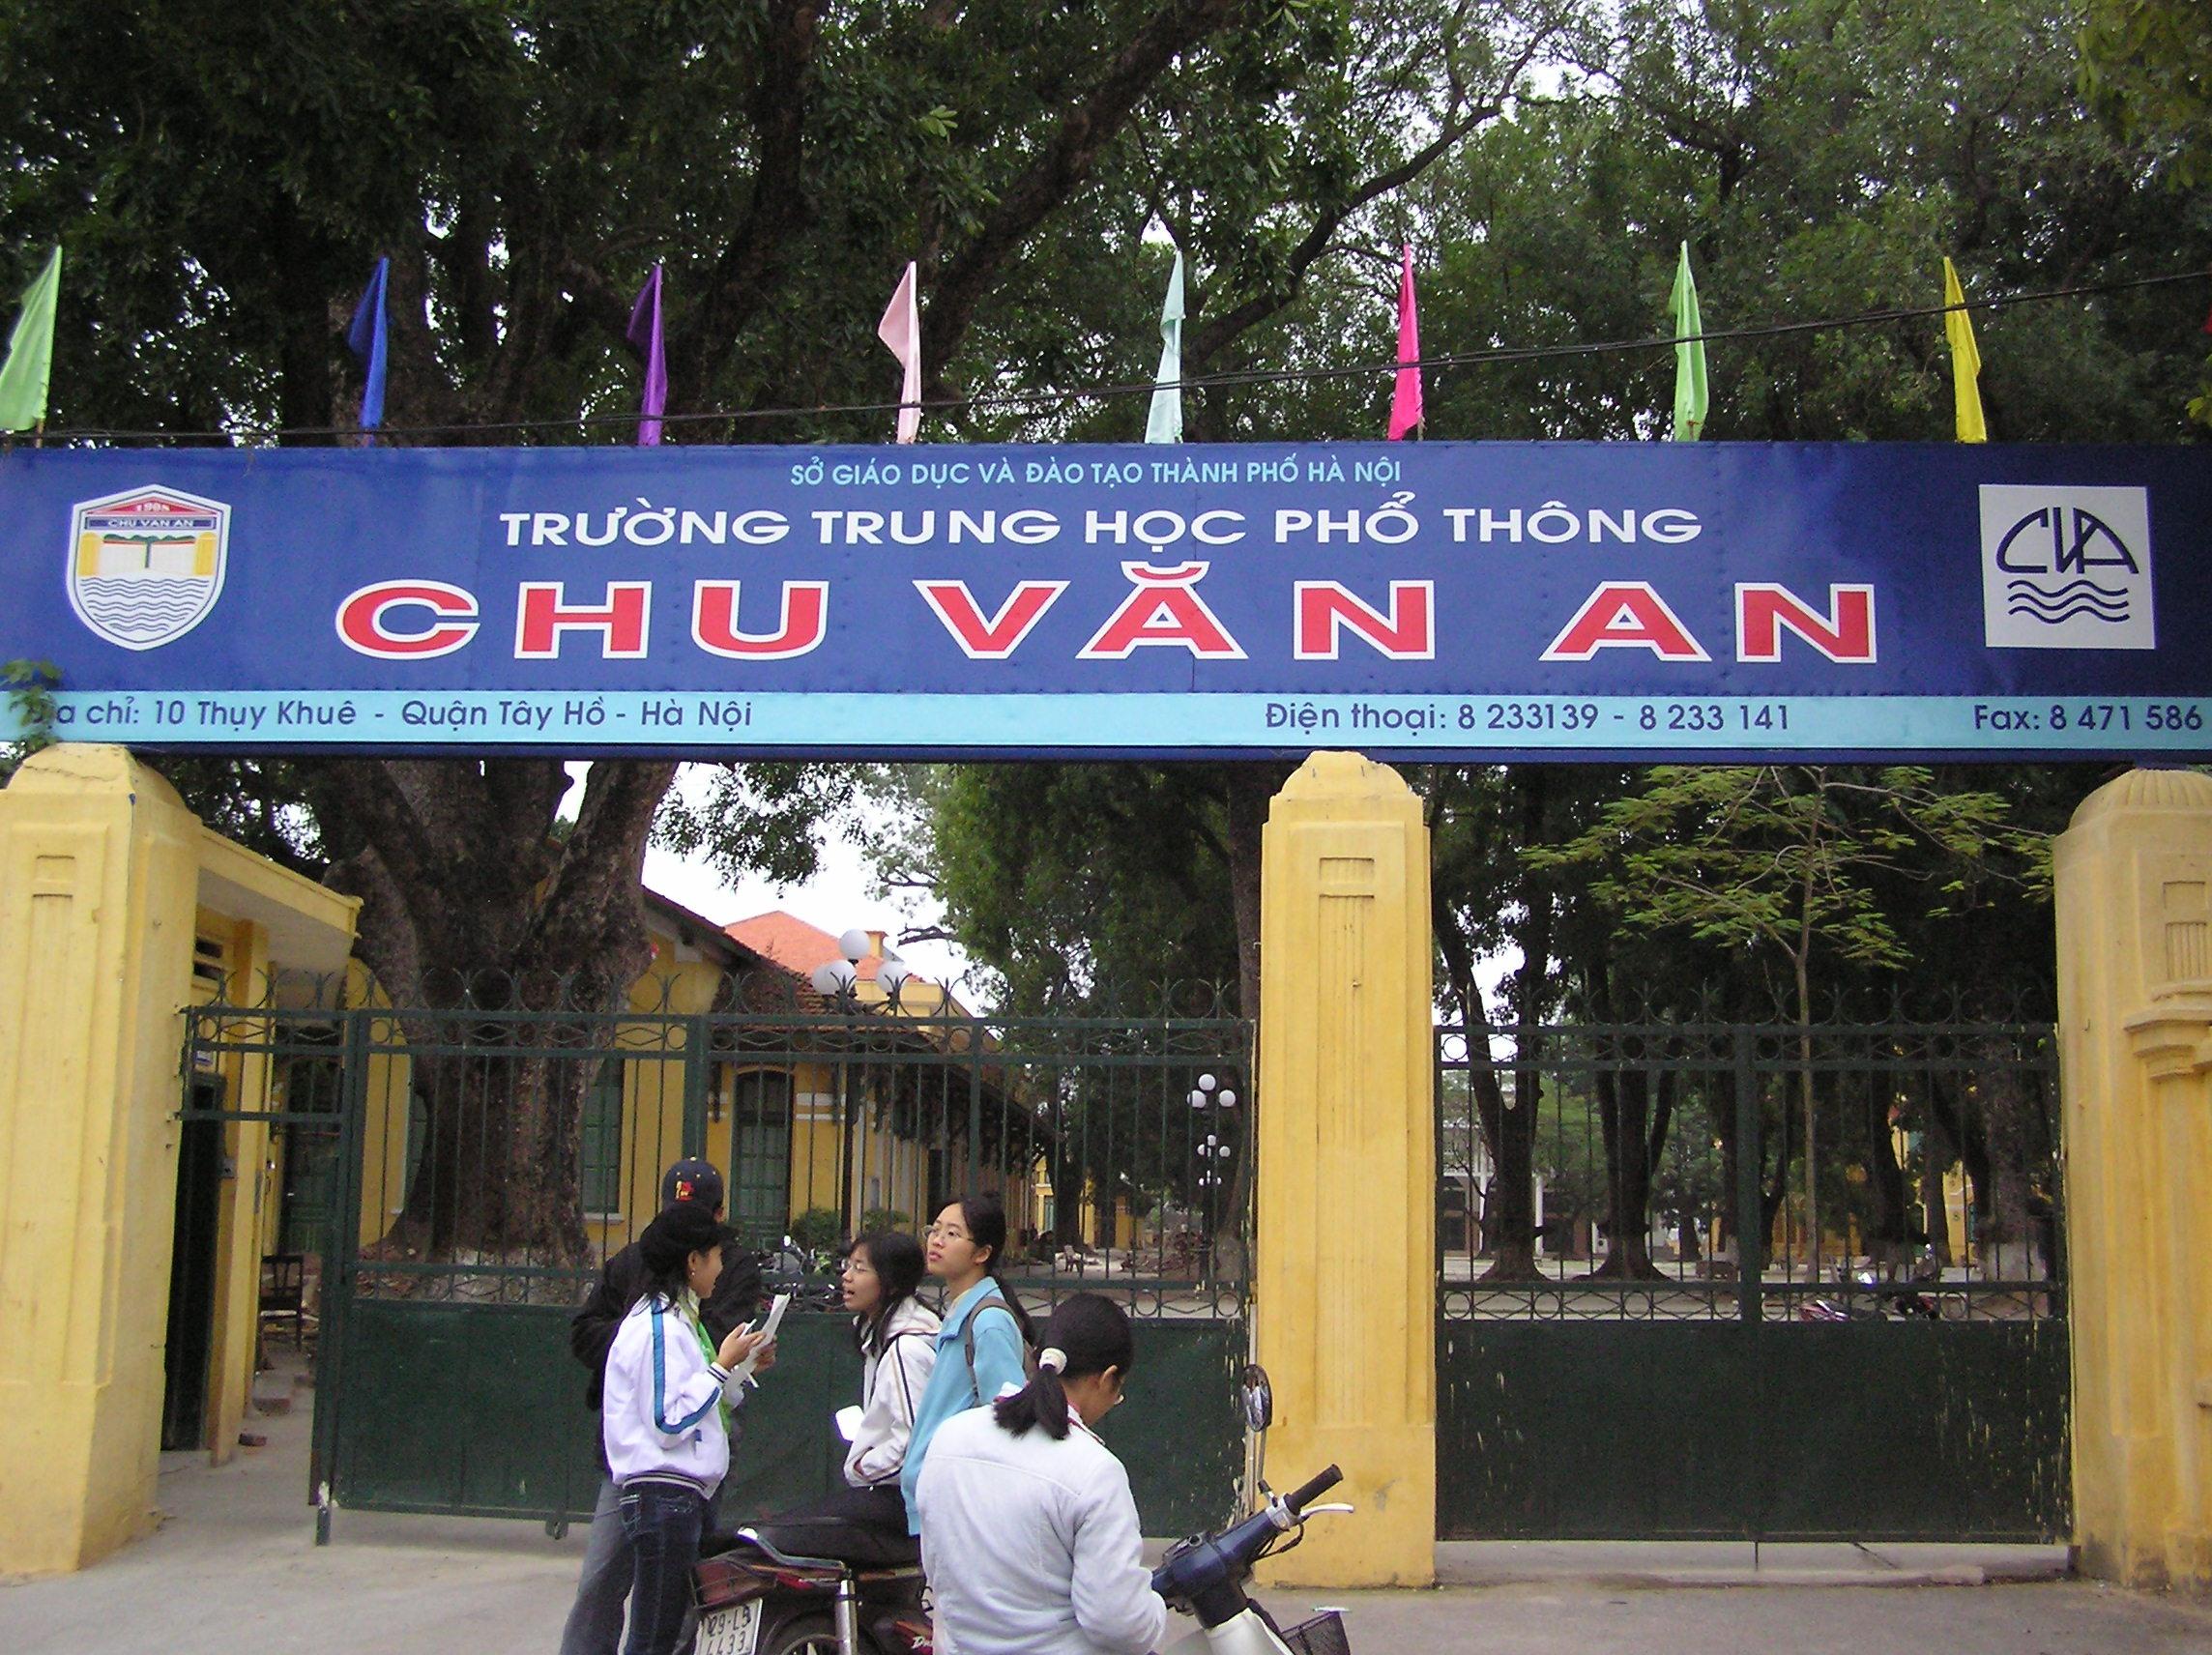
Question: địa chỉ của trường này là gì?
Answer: địa chỉ của trường này là 10 thụy khuê - quận tây hồ - hà nội